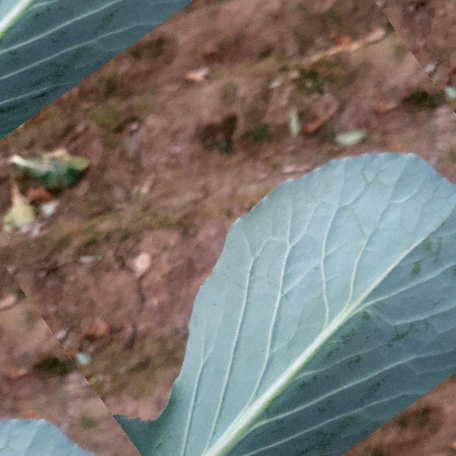
Label: Disease Free